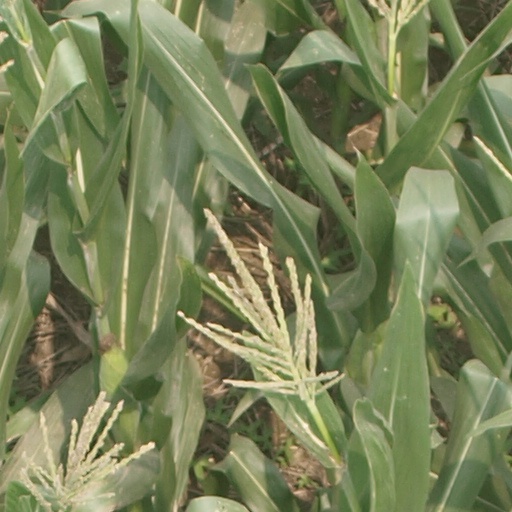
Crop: maize; corn